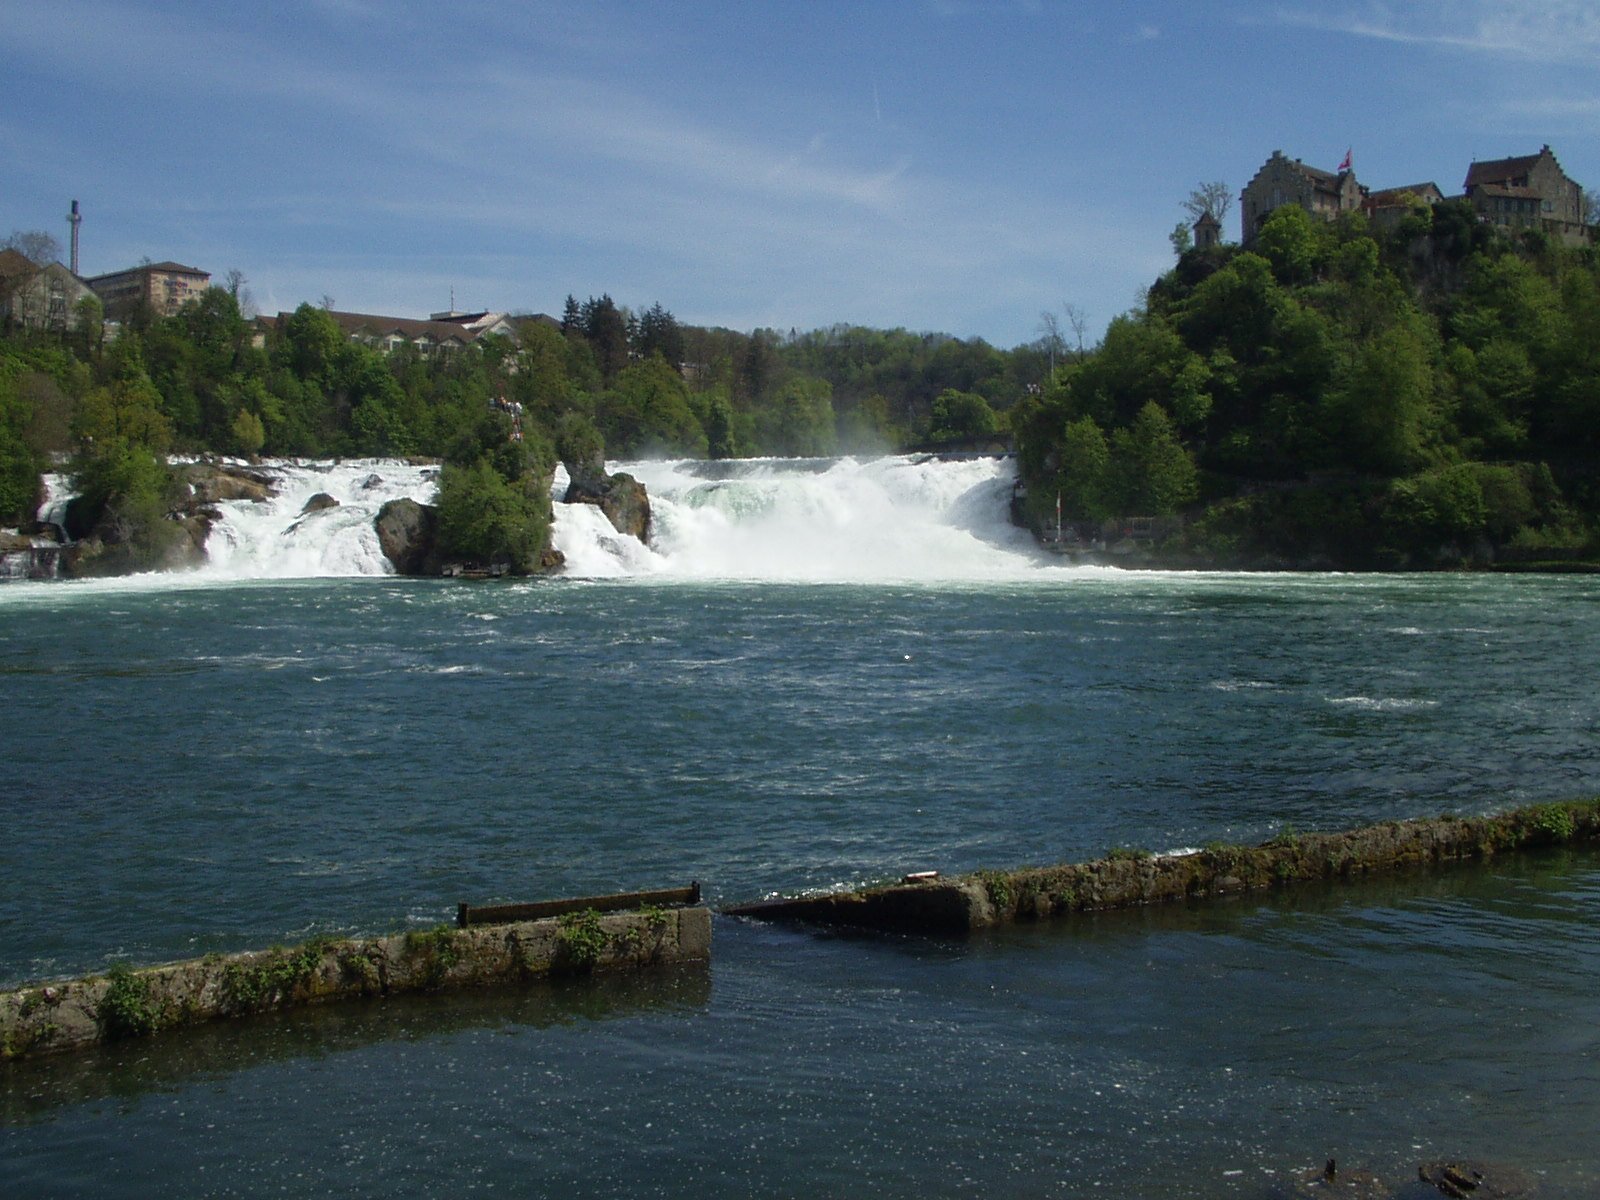
sea, coast, water, waterfall, shore, wave, lake, river, cove, bay, rapid, reservoir, terrain, body of water, germany, water feature, rhine, schaffhausen, rhine falls, wind wave